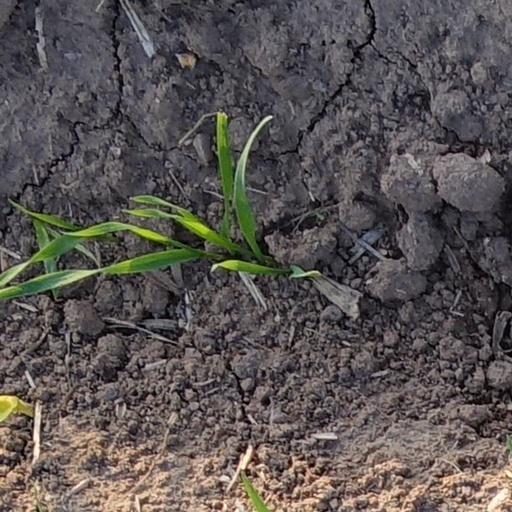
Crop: wheat